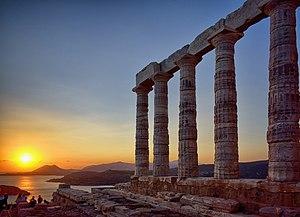
Le tourisme en Grèce est un pilier de l'économie nationale. La Grèce fait partie, au même titre que la France, l'Italie et l'Espagne, des destinations les plus touristiques en Europe depuis les années 1960 et 1970. La richesse de sa culture et l'héritage historique du pays ainsi que sa géographie et son climat méditerranéen expliquent que la Grèce compte quelque 18 sites recensés au patrimoine mondial de l'humanité par l'UNESCO.